Kerang railway station

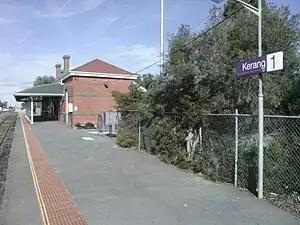
Southbound view from platform looking at the station building, June 2015

Kerang railway station is located on the Piangil line in Victoria, Australia. It serves the town of Kerang, and it opened on 25 October 1884.